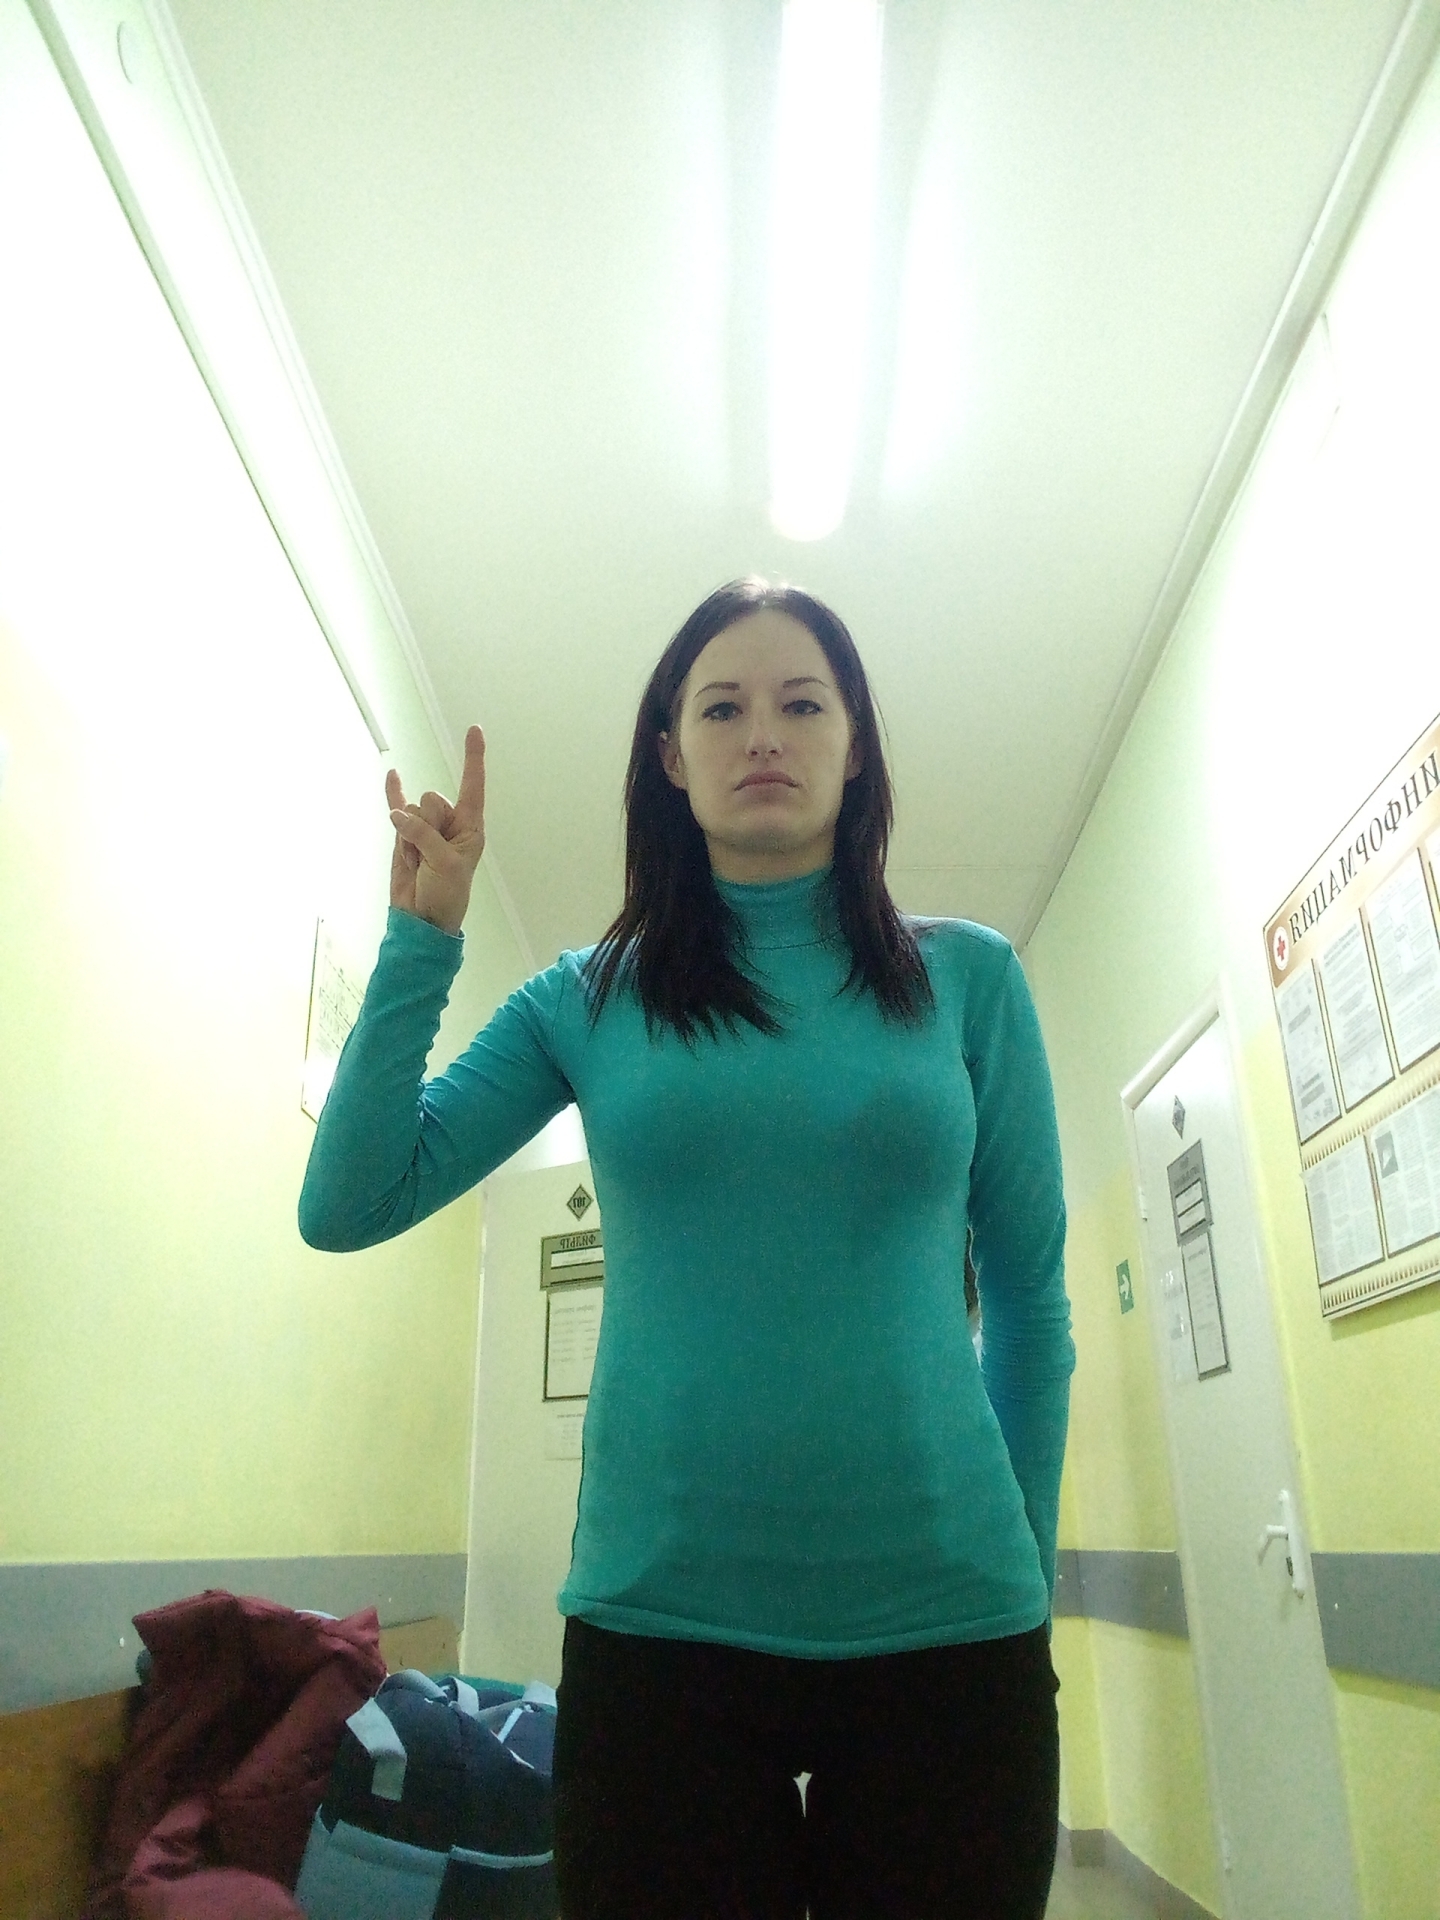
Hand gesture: rock